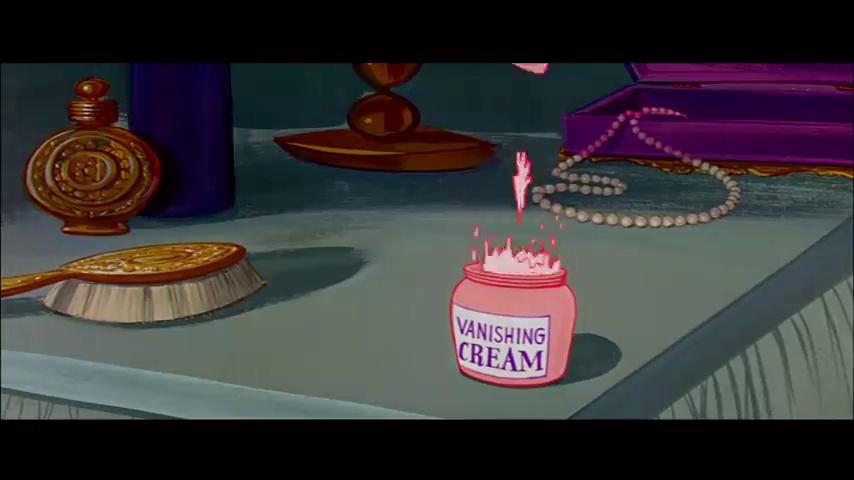
Portrait style: Cartoon Portrait